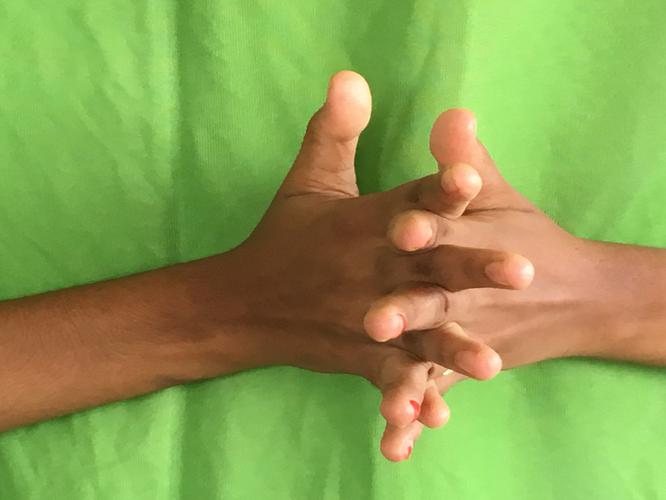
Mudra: Karkatta
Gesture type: double_hand